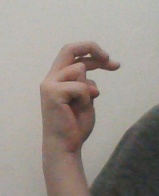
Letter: zay